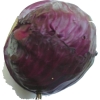
Label: red_cabbage